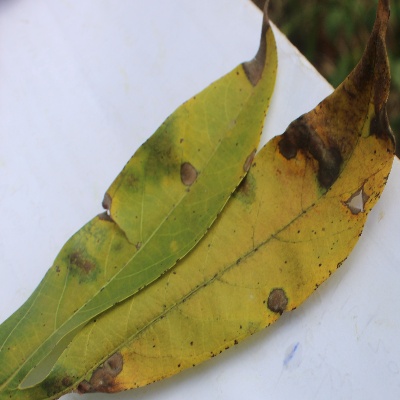
Crop: Cassava
Condition: brown spot